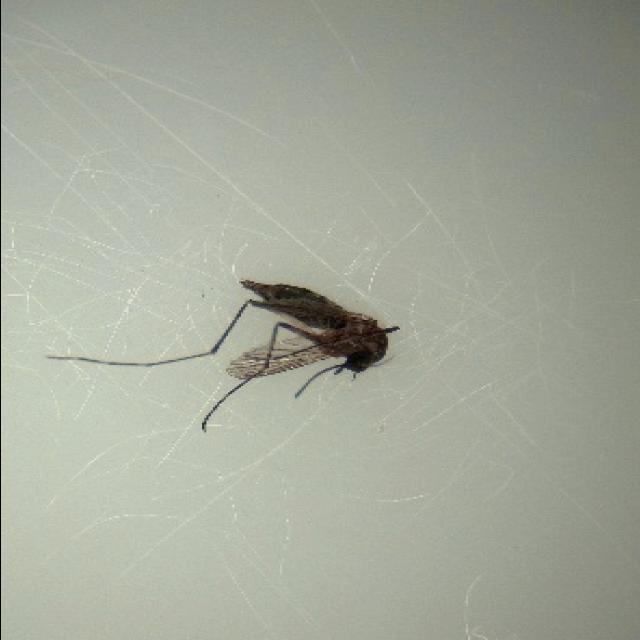
Species: aedes_vexans